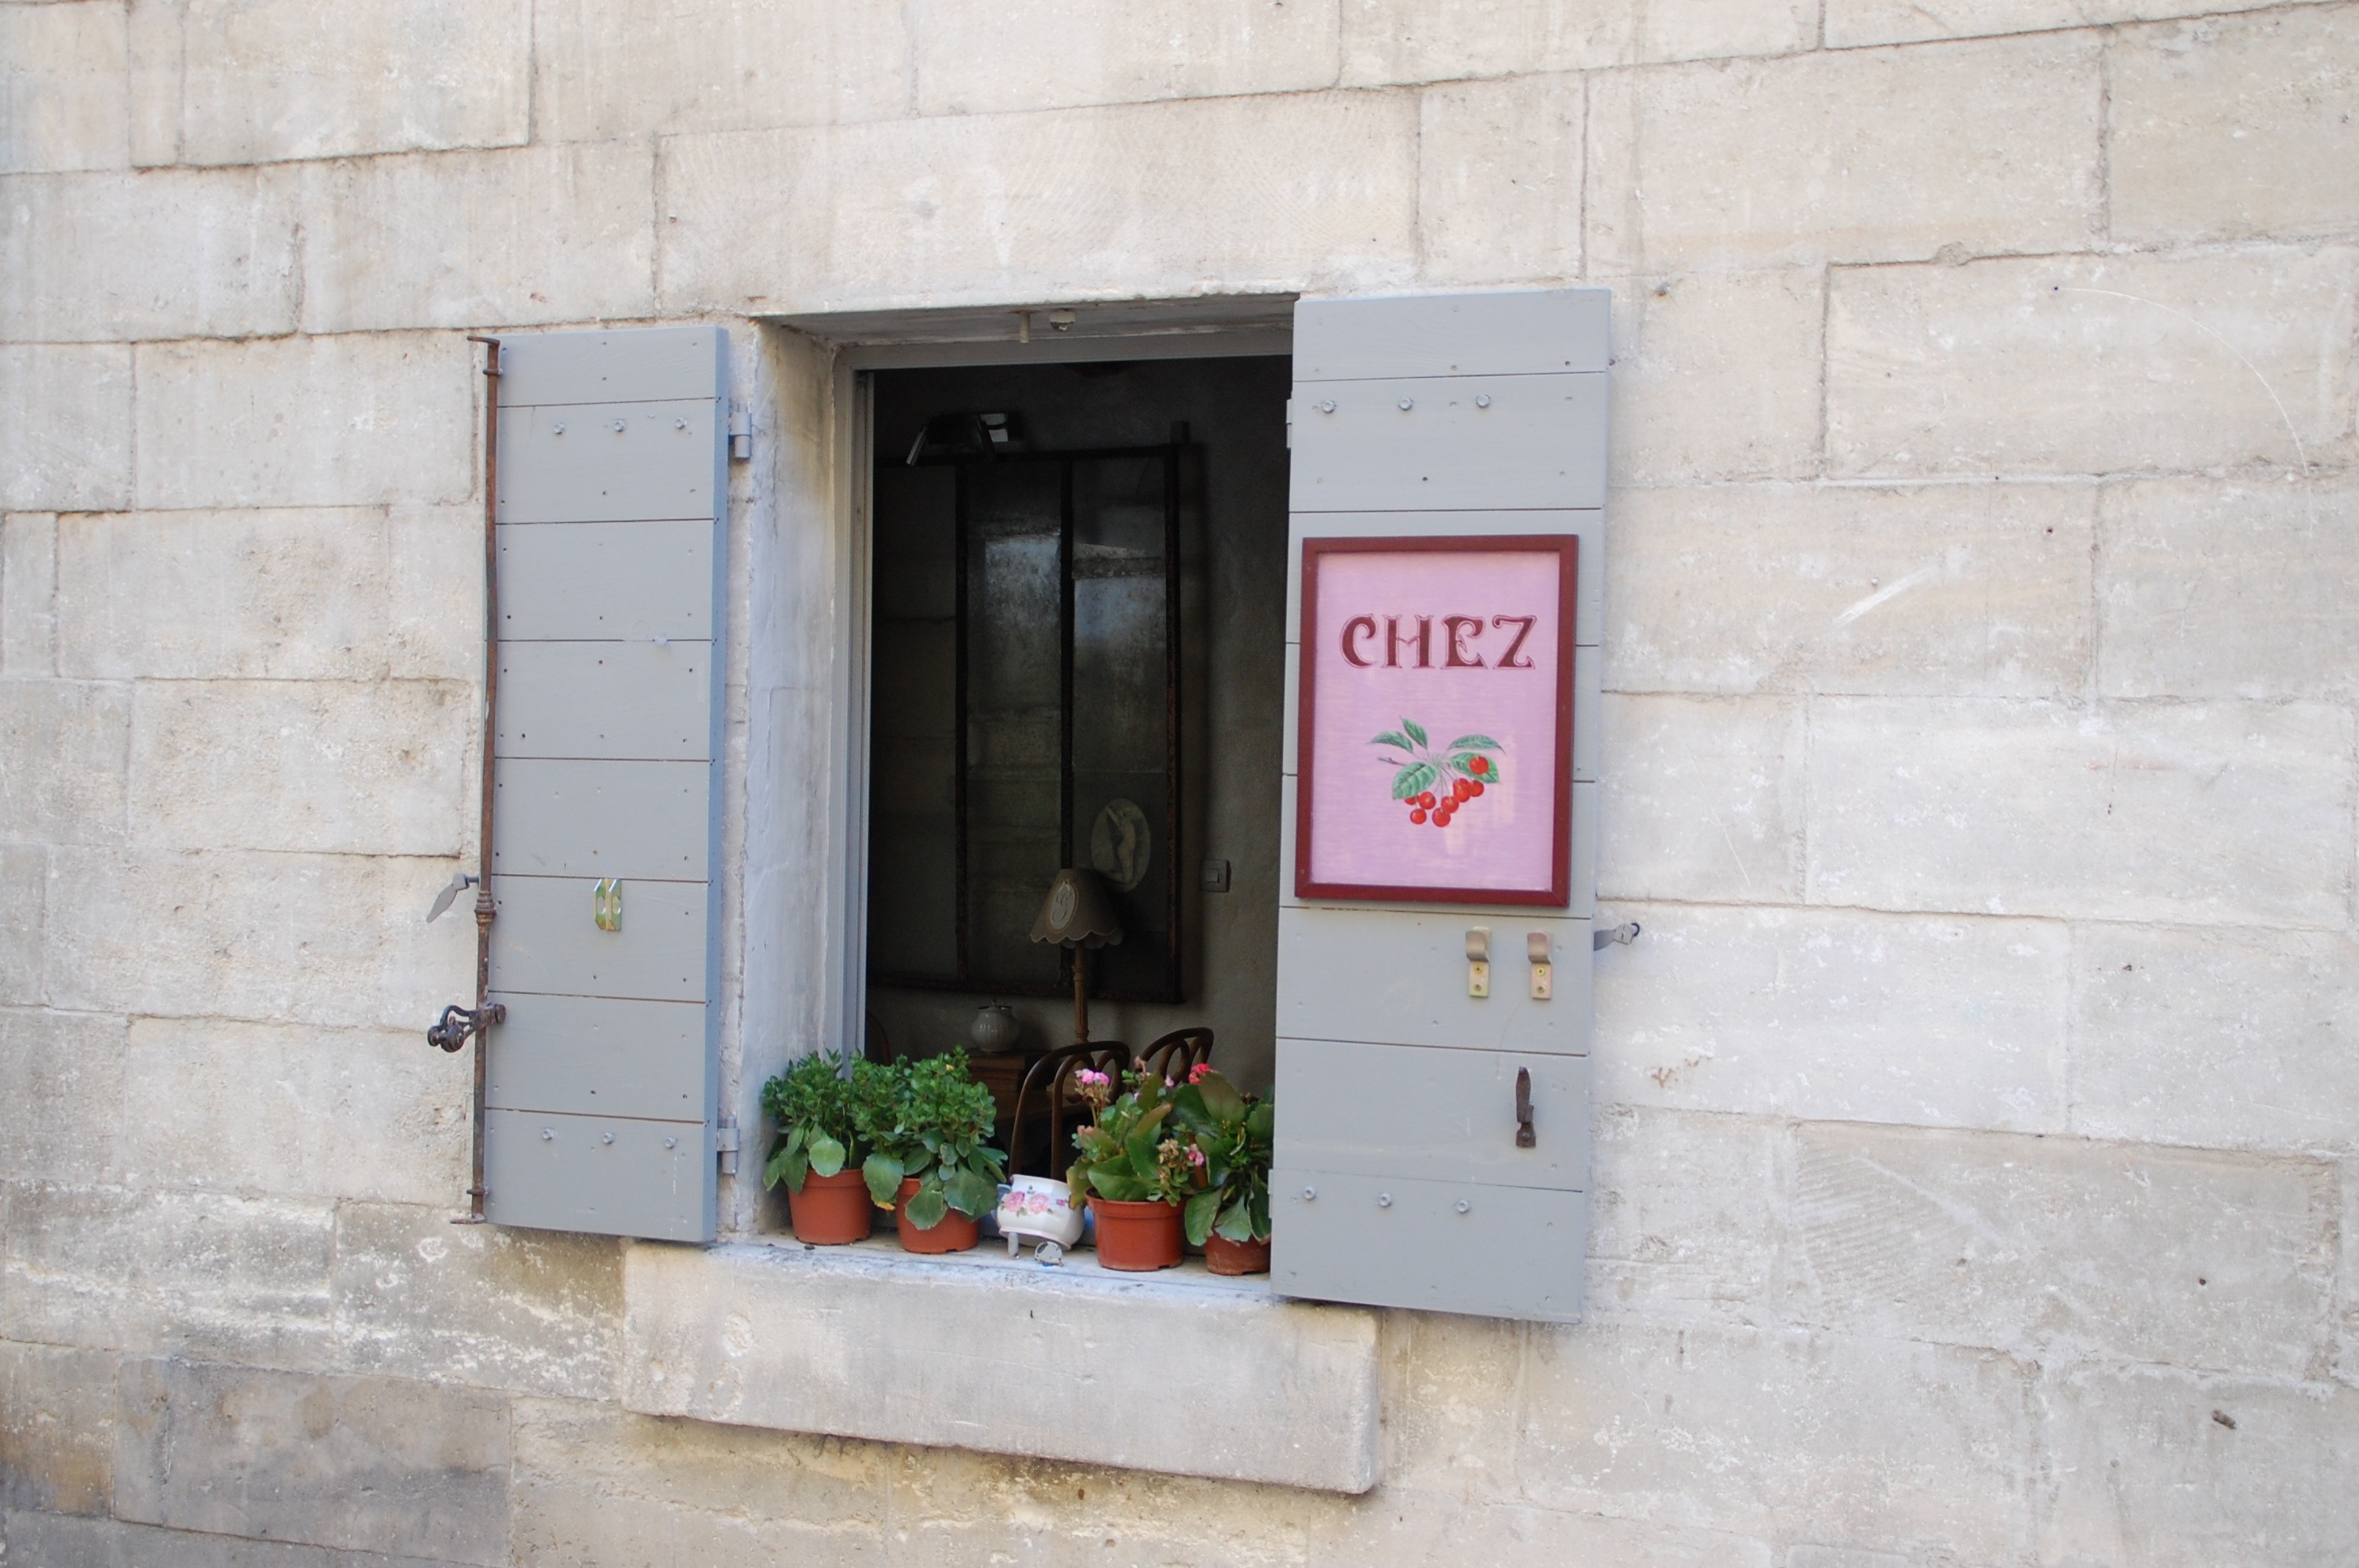
road, street, window, home, wall, color, facade, door, interior design, shutters, opening, urban area